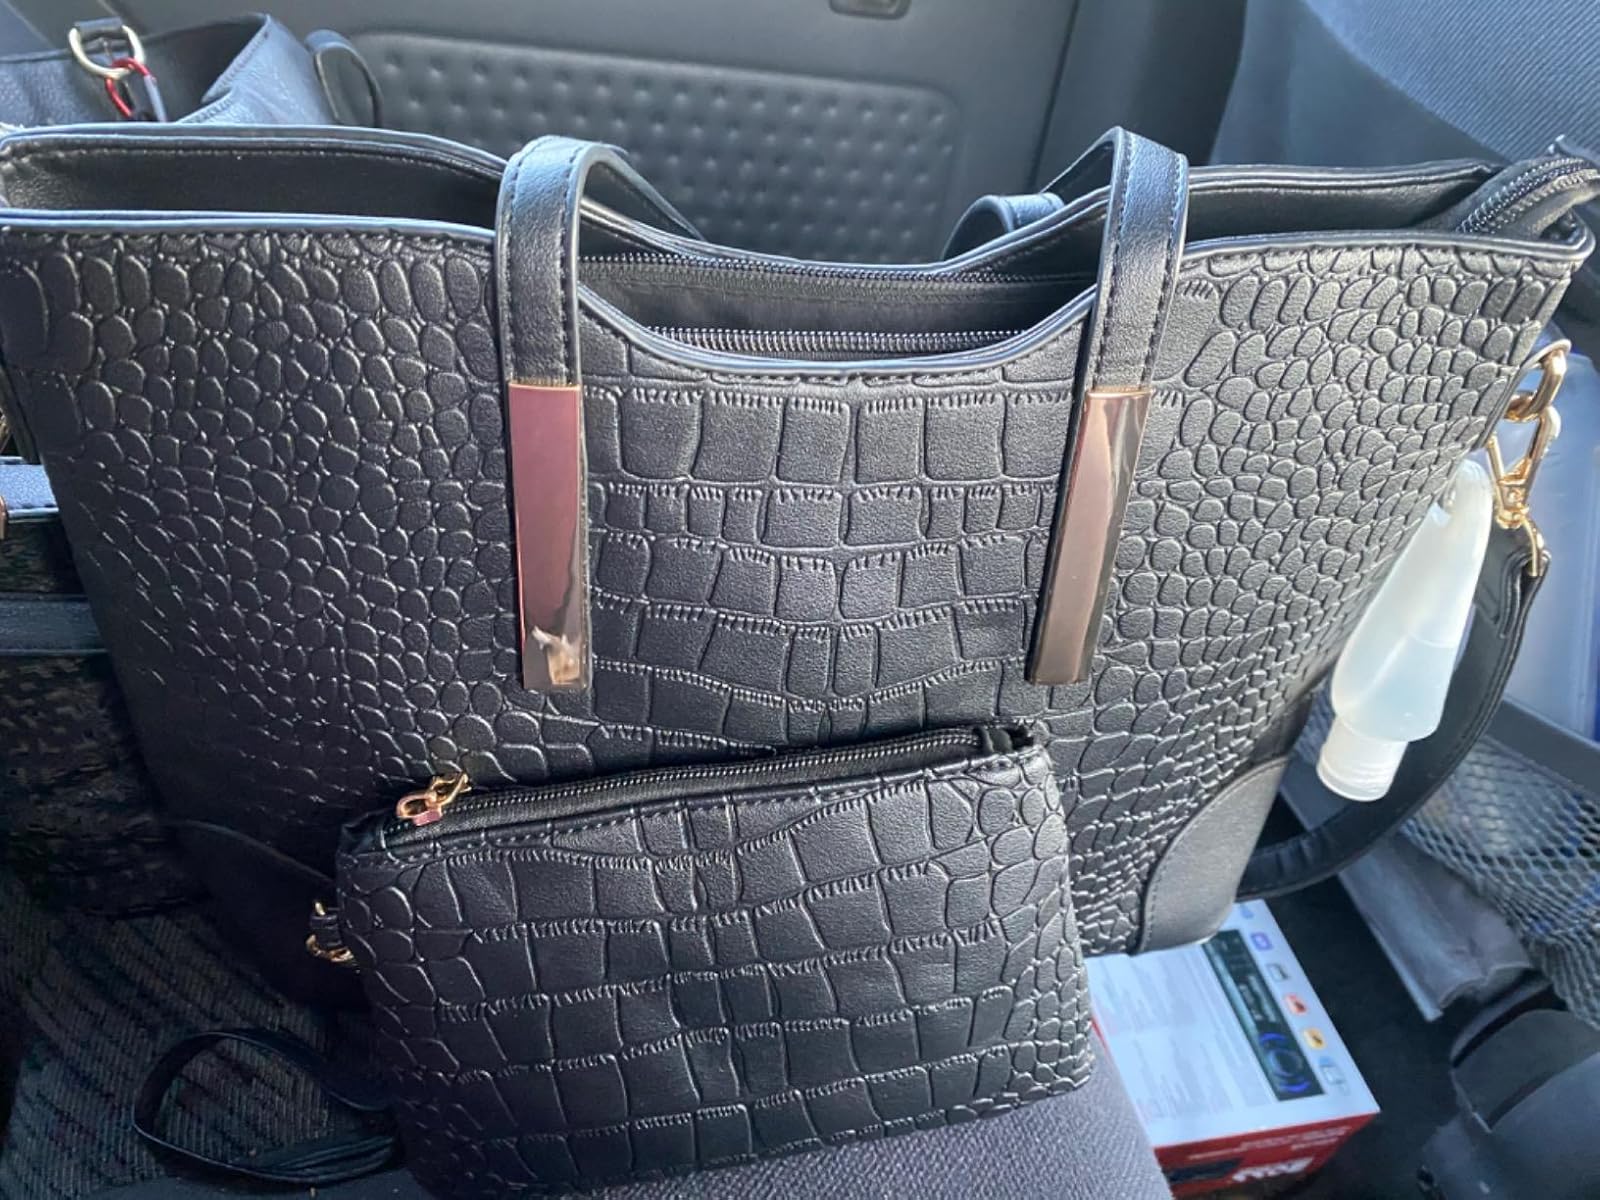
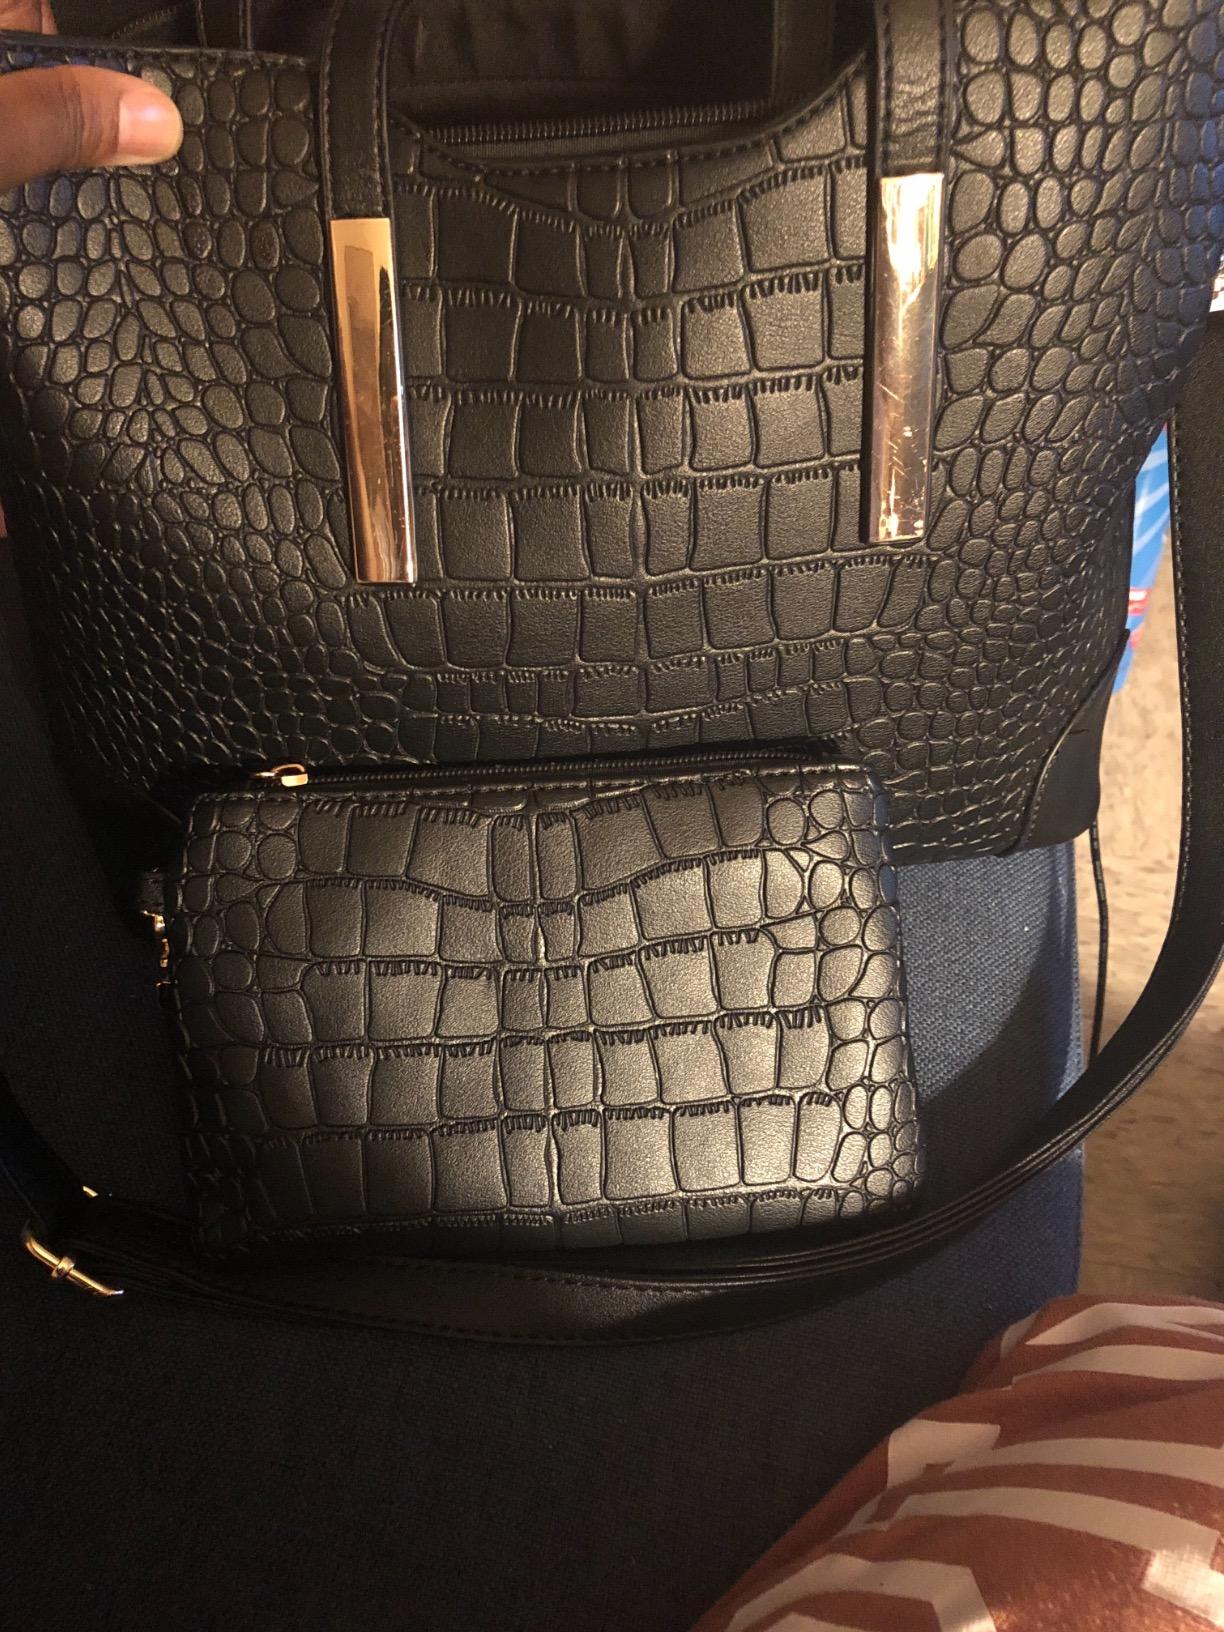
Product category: accessories_handbag
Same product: yes